Rick West (Oklahoma politician)

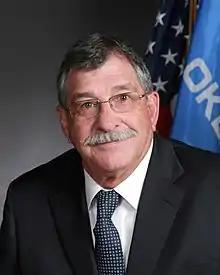

Rick West is an American politician serving as a member of the Oklahoma House of Representatives from the 3rd district. He was previously elected in 2016 to serve for one term and retired in 2018. In November 2020 he got elected back to his old seat after winning the primaries against his predecessor Lundy Kiger. He was sworn in on January 11, 2021.